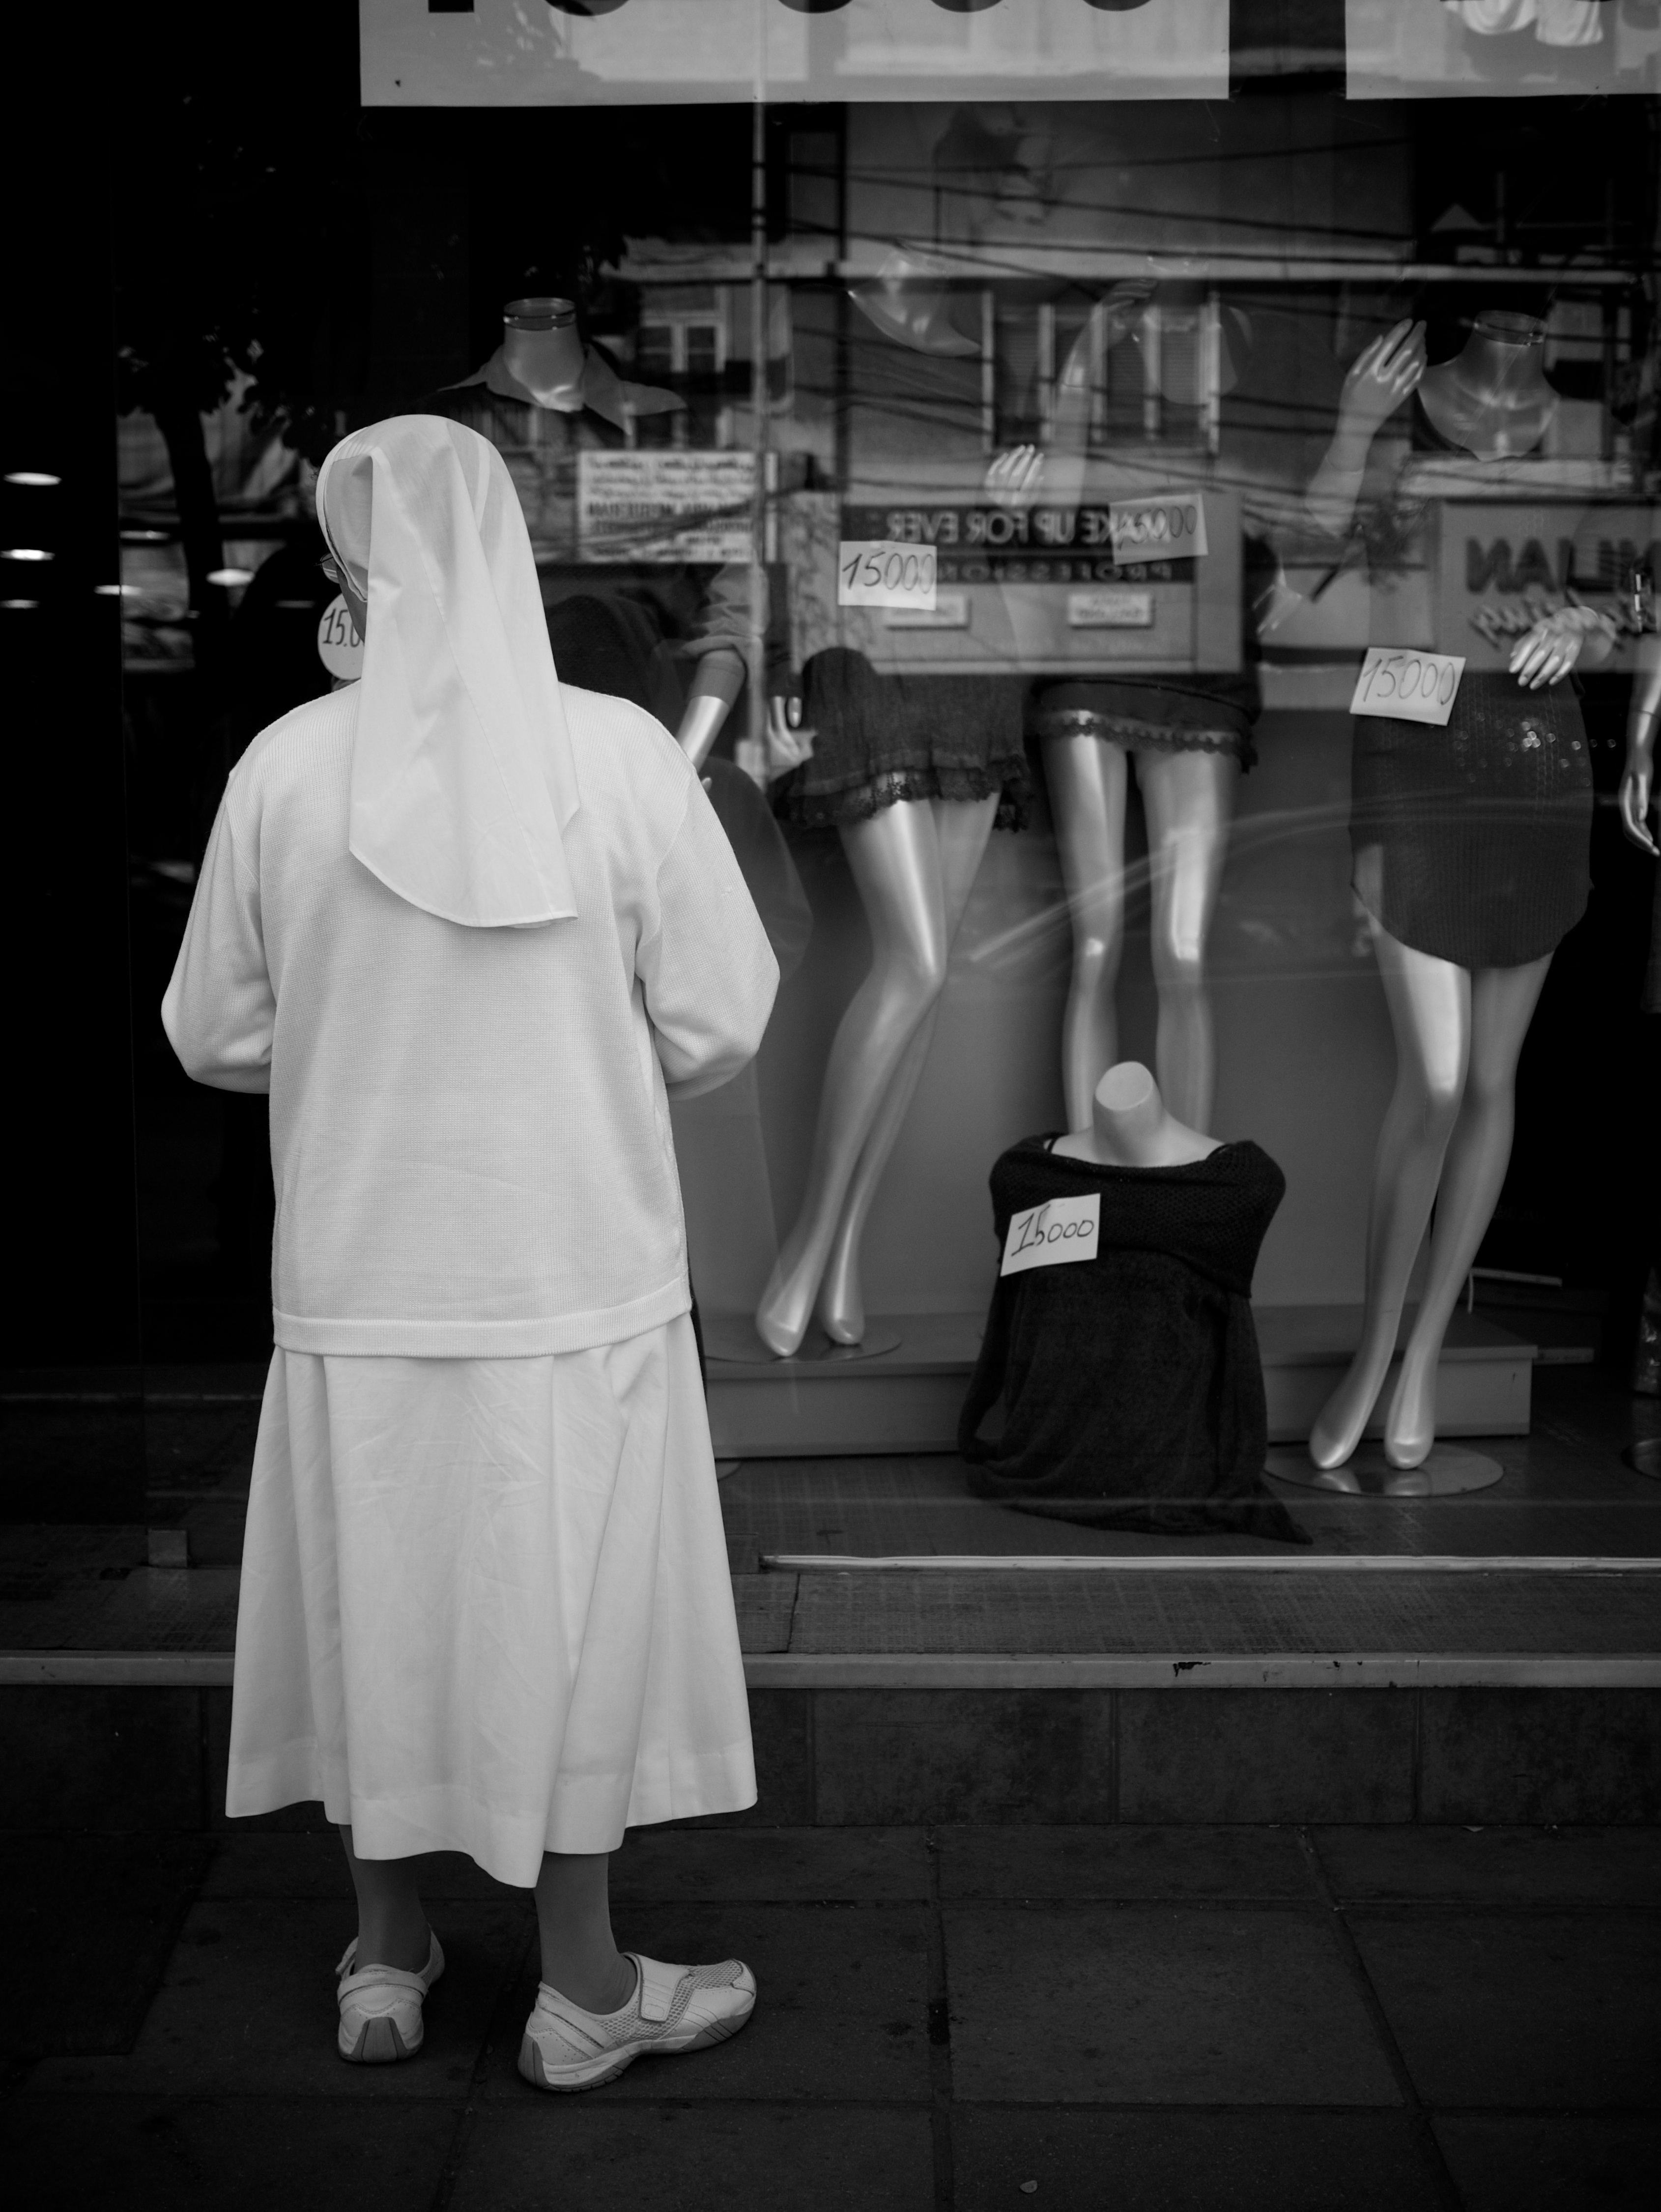
black and white, woman, white, street, photography, ebook, sitting, training, fashion, clothing, black, monochrome, lady, bride, streetphotography, flickr, thomas, video, dress, olympus, photograph, snapshot, beauty, omd, fuji, leica, monochrom, leuthard, hcb, thomasleuthard, monochrome photography, film noir, human positions